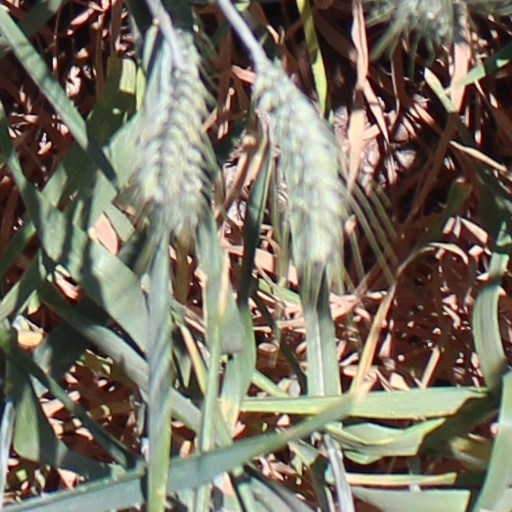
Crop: wheat